Keynote

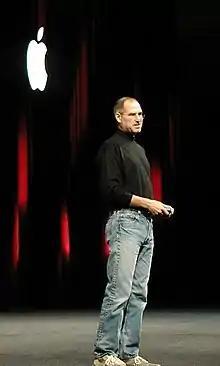
Full-length portrait of man about fifty wearing jeans and a black turtleneck shirt, standing in front of a dark curtain with a white Apple logo

A keynote in public speaking is a talk that establishes a main underlying theme. In corporate or commercial settings, greater importance is attached to the delivery of a keynote speech or keynote address. The keynote establishes the framework for the following programme of events or convention agenda; frequently the role of keynote speaker will include that of convention moderator. It will also flag up a larger idea—a literary story, an individual musical piece, or event.